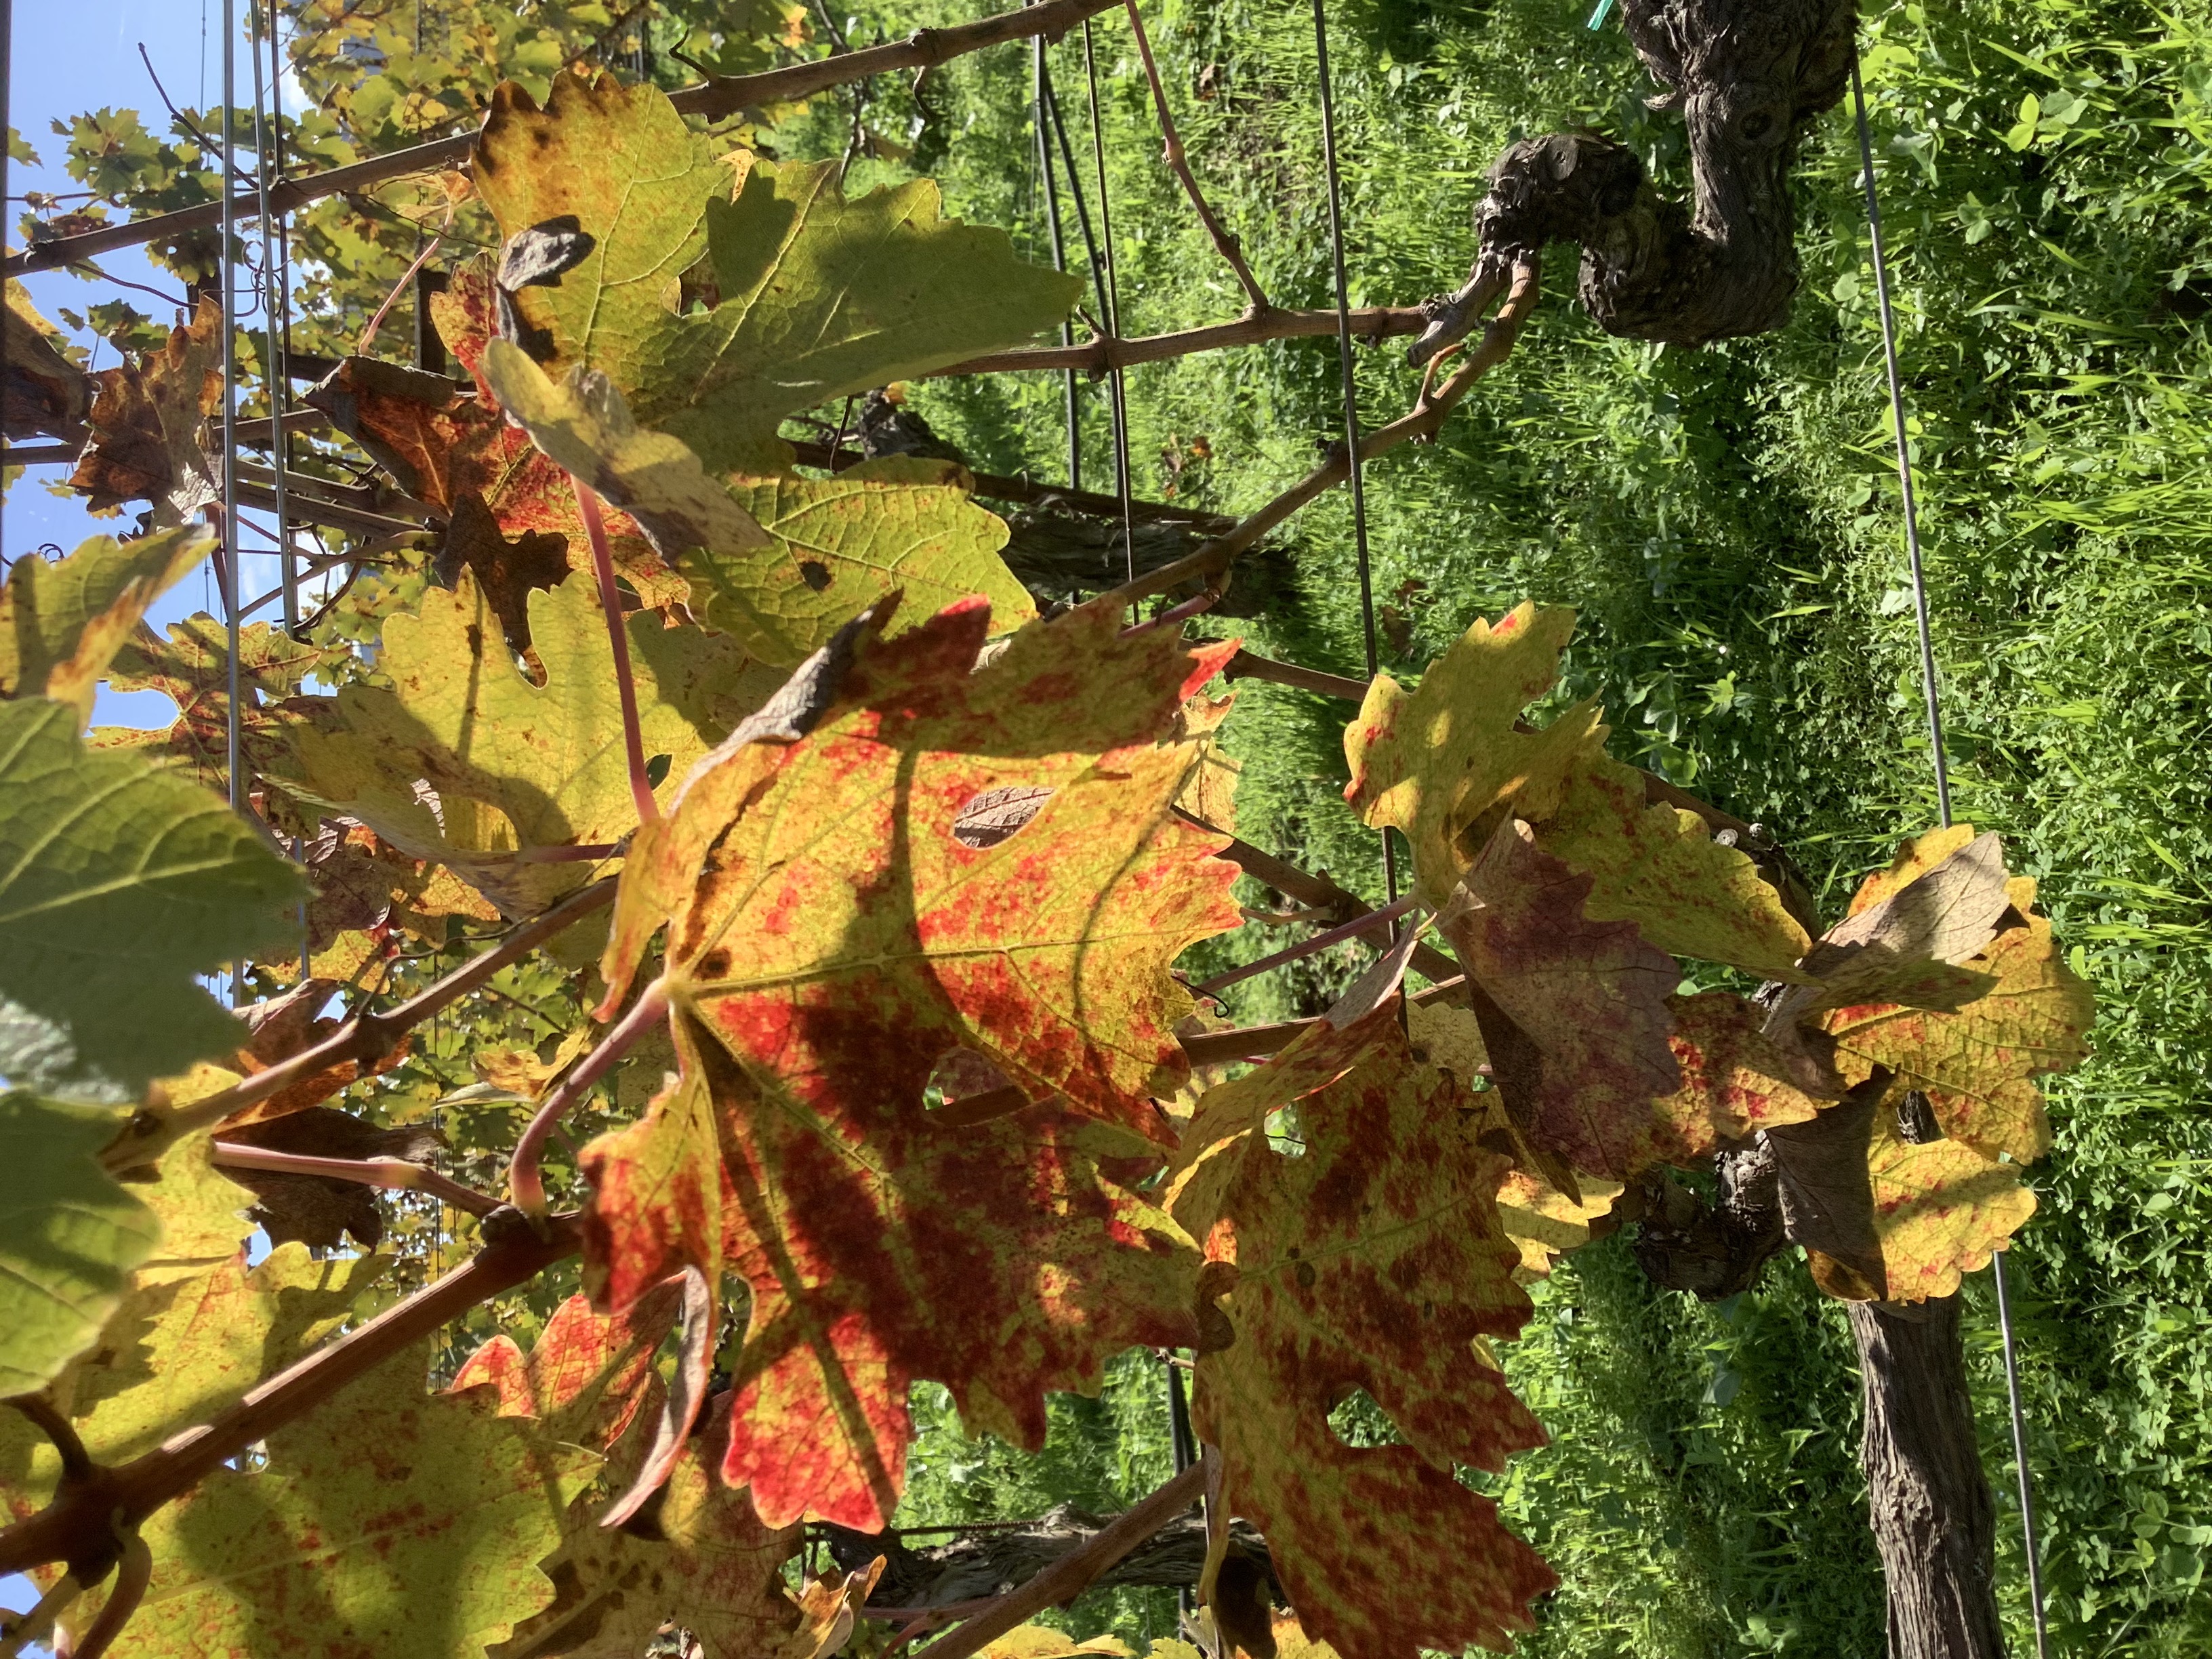
Label: Red Blotch